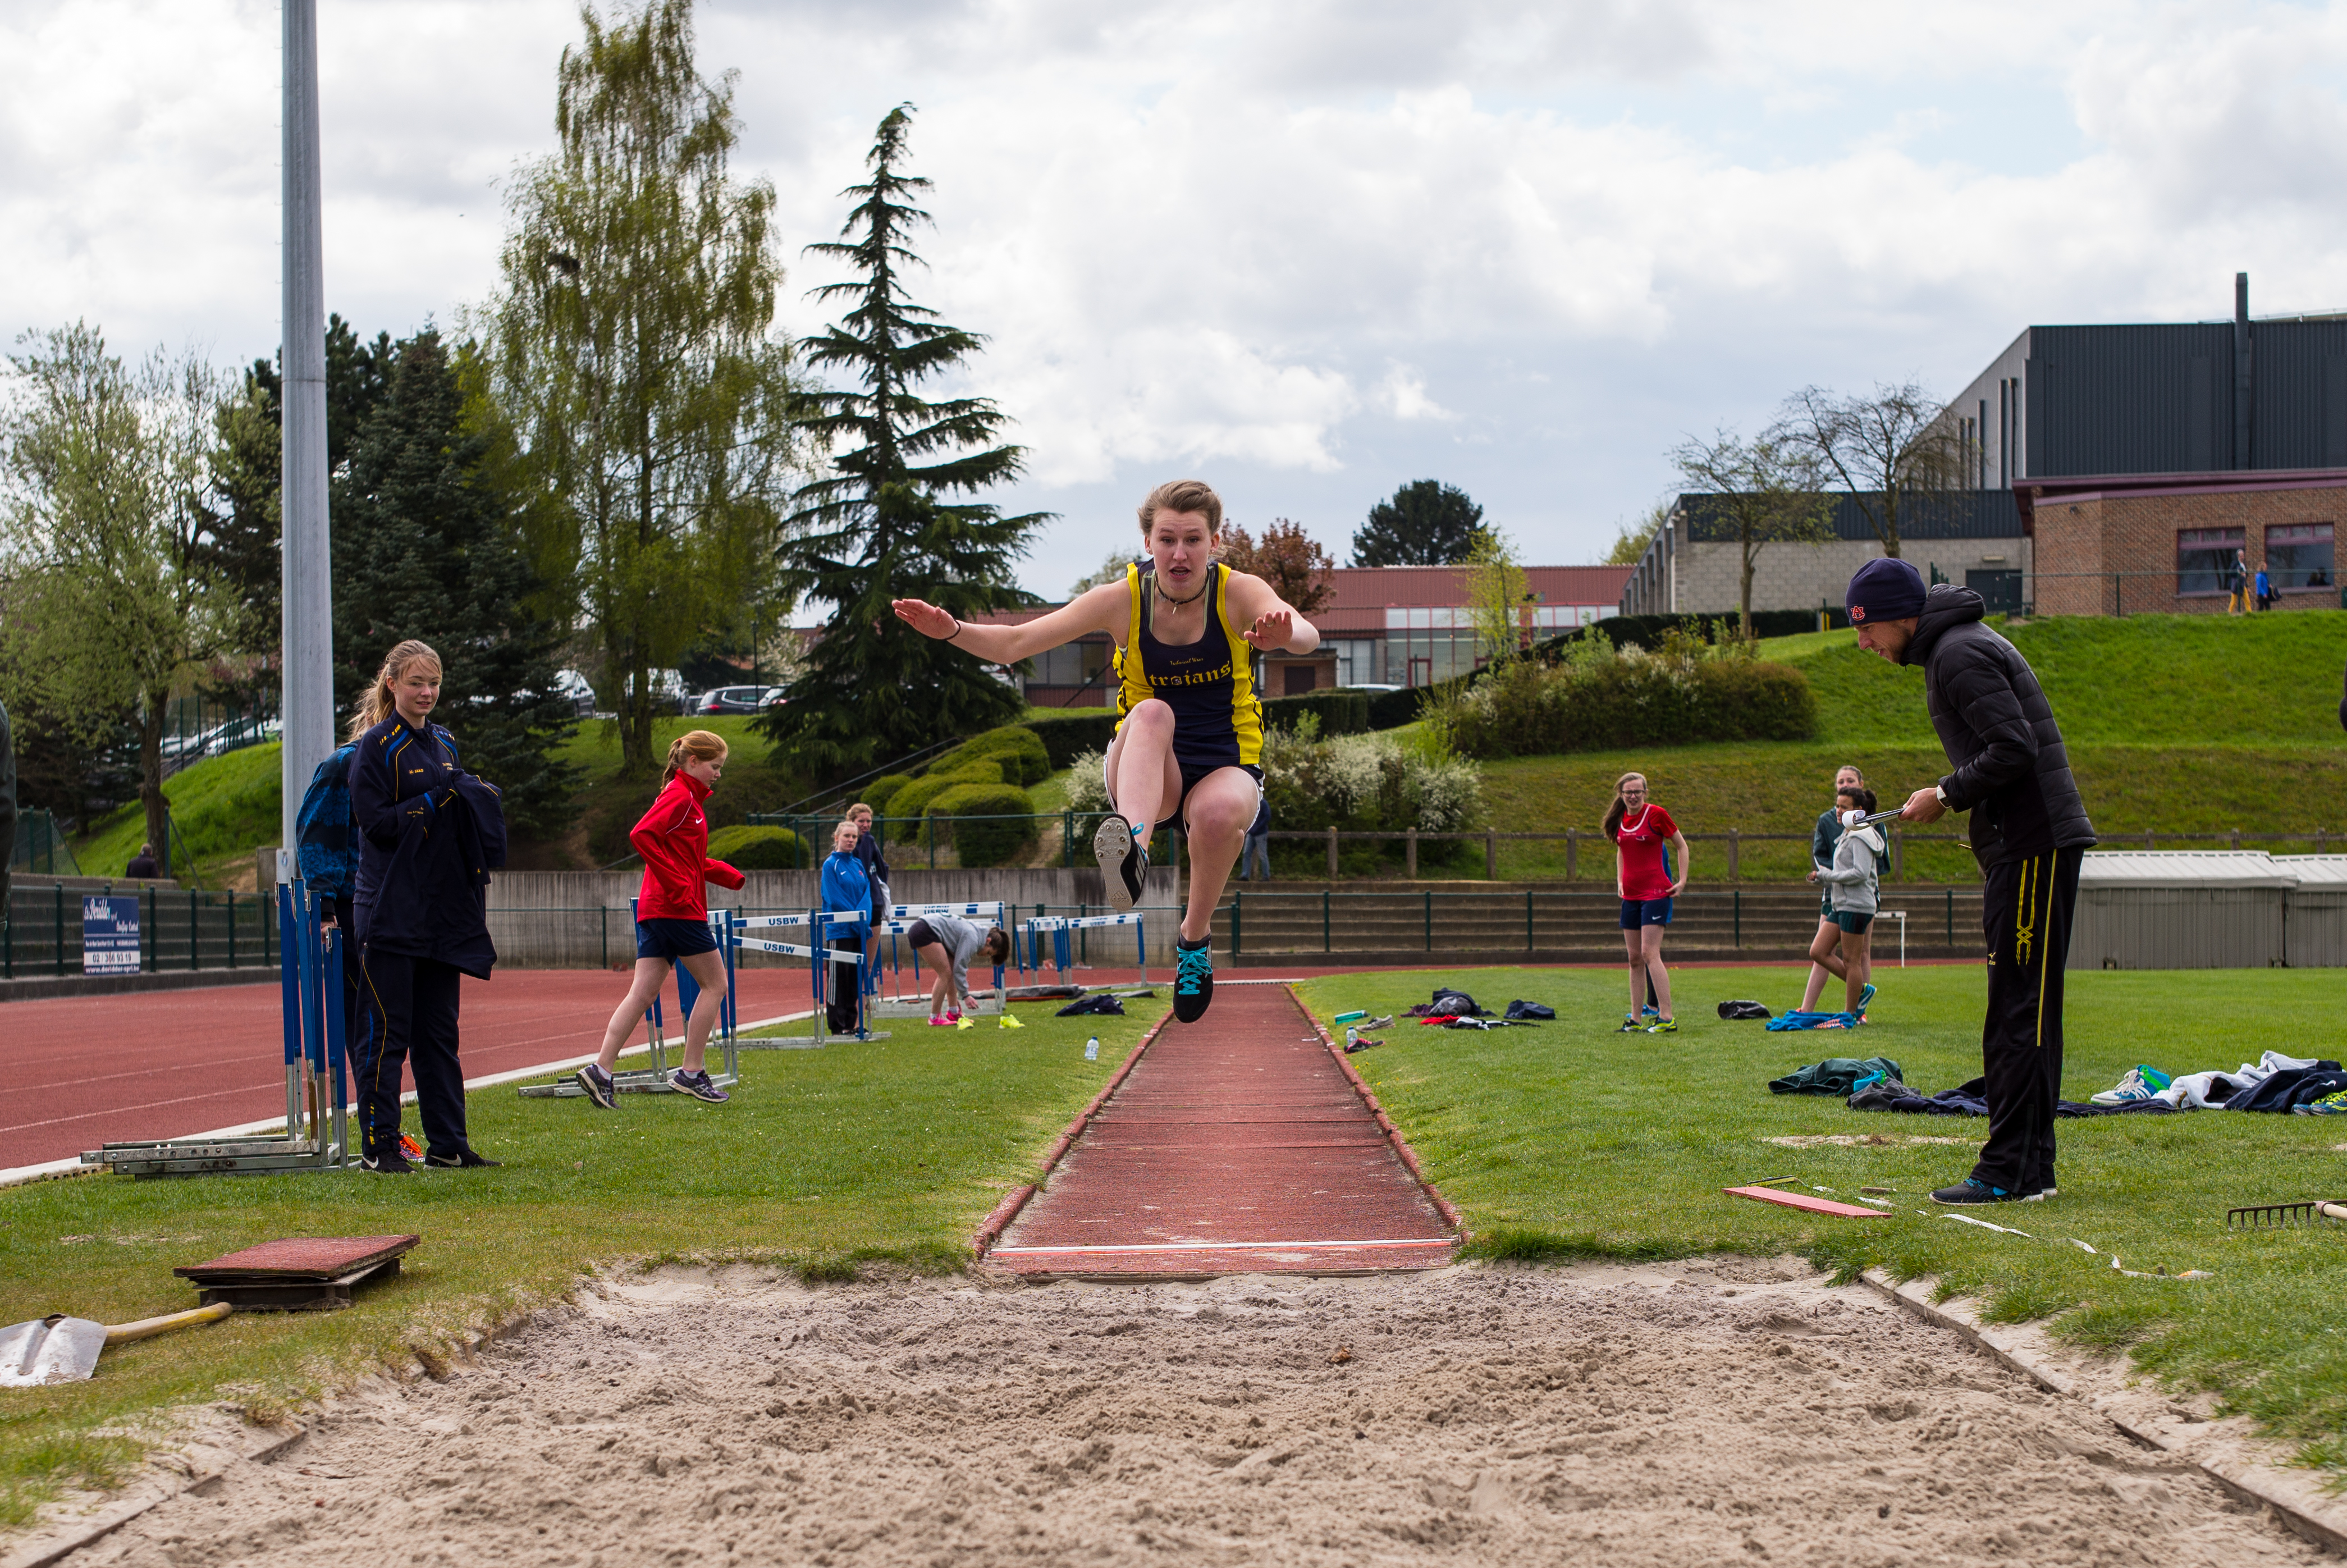
structure, track, sport, field, running, run, jumping, spring, high, runner, ash, stadium, belgium, 2016, race, competition, hague, international, girls, brussels, m, american, team, sports, playground, boys, 50, school, st, runners, johns, leica, 240, summilux, athlete, athletics, athletes, meet, waterloo, physical exercise, human action, endurance sports, track and field athletics, long jump